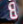
Number: 8